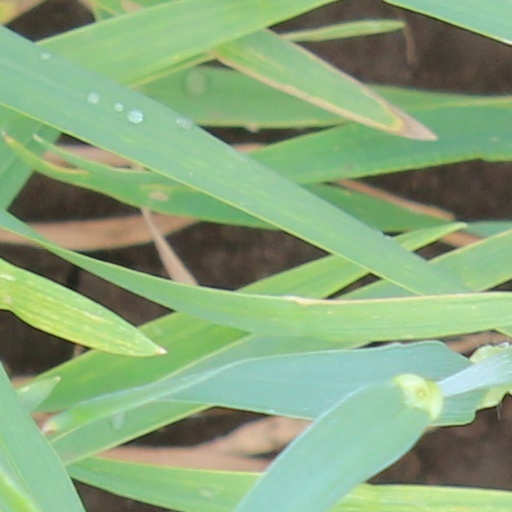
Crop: wheat